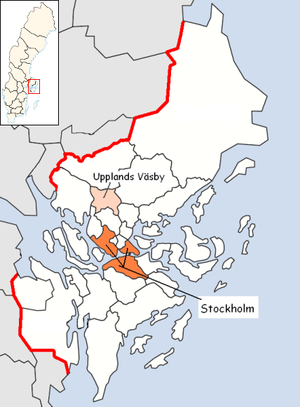
La commune d'Upplands Väsby est une commune suédoise du comté de Stockholm. 37 624 personnes y vivent. Son chef-lieu est Upplands Väsby.